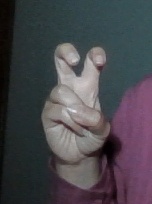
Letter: toot